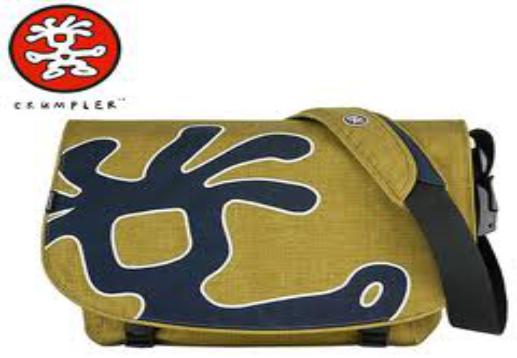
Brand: Crumpler
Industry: Clothes